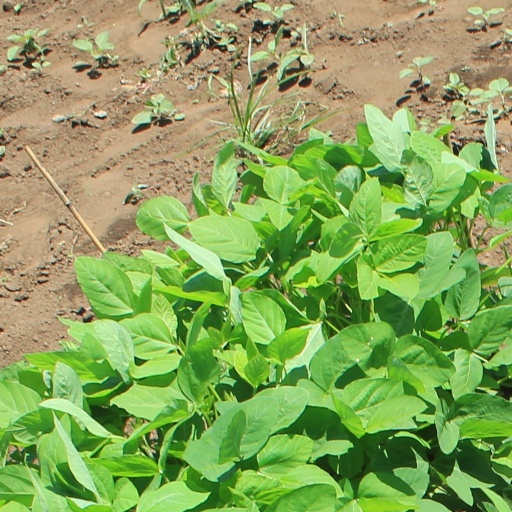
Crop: soybean